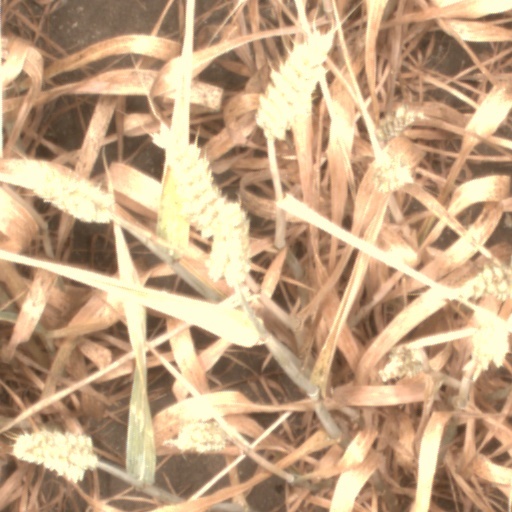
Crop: wheat